Independence I culture

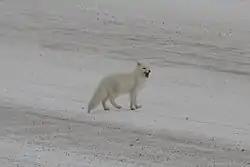
Arctic Fox CJT001

Only a few of the Independence I site show evidence of organic matter. However, some evidence of tools used by these people have been discovered. A few tangled harpoon heads have been recovered in some Canadian sites of Independence I however none have been found in Greenland. The tools used by Independence I people were quite distinct. Chert and "flint-like" materials were preferred for example black basalt, agate and black, blue and grey chert. End and side scrapers and large knife blades were part of their tool kit. Another marker of Independence I rather than Saqqaq, is coarsely made adze heads with ground edges of basalt.